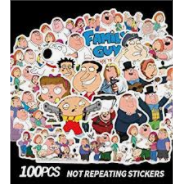
Portrait style: Cartoon Portrait